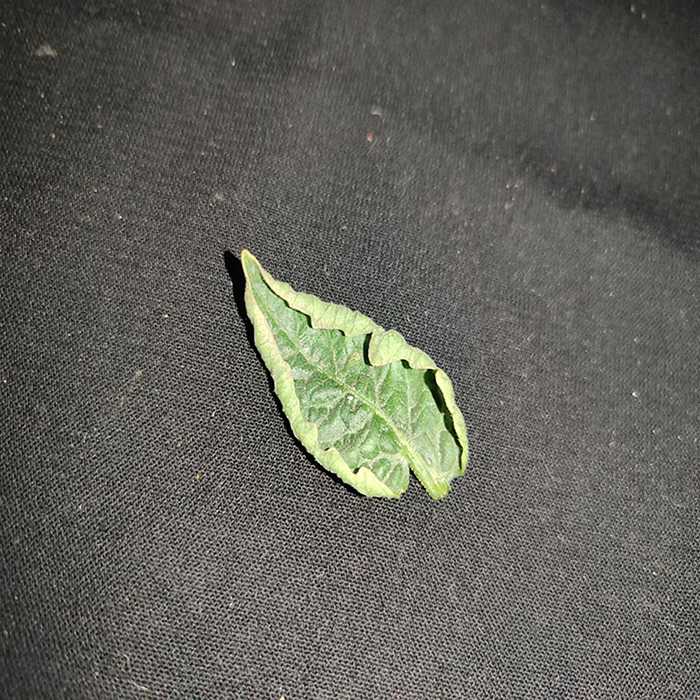
Plant: Tomato
Label: Tomato leaf curl virus